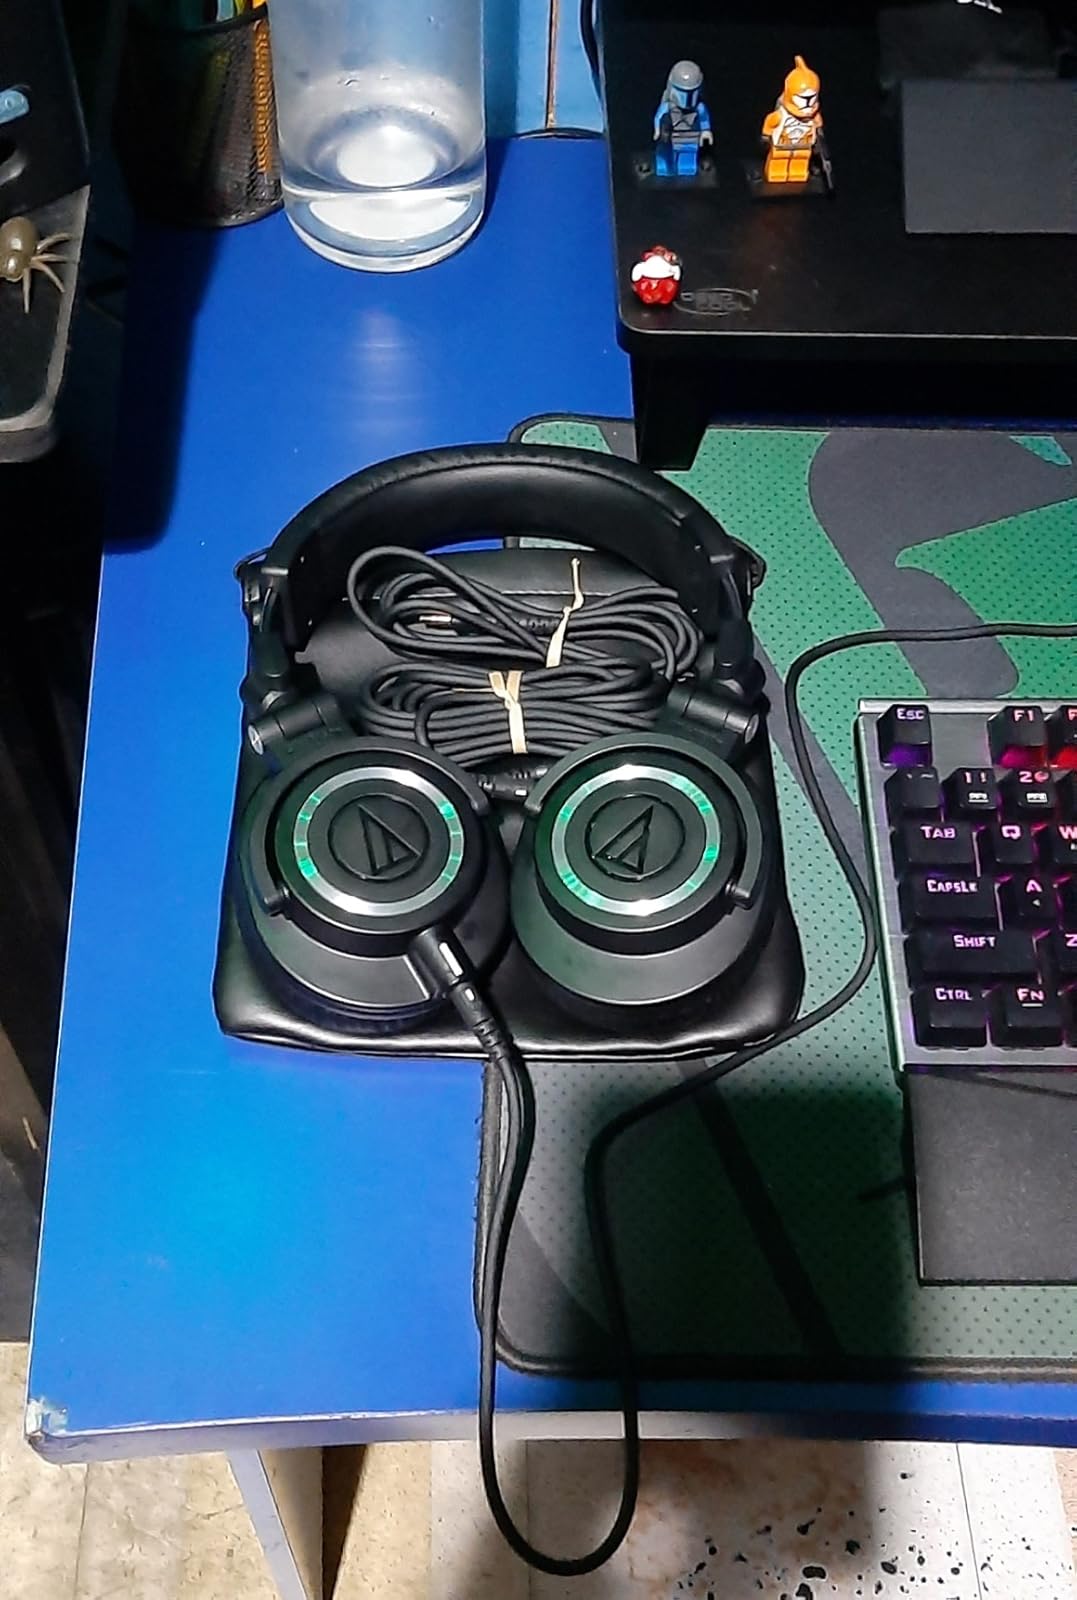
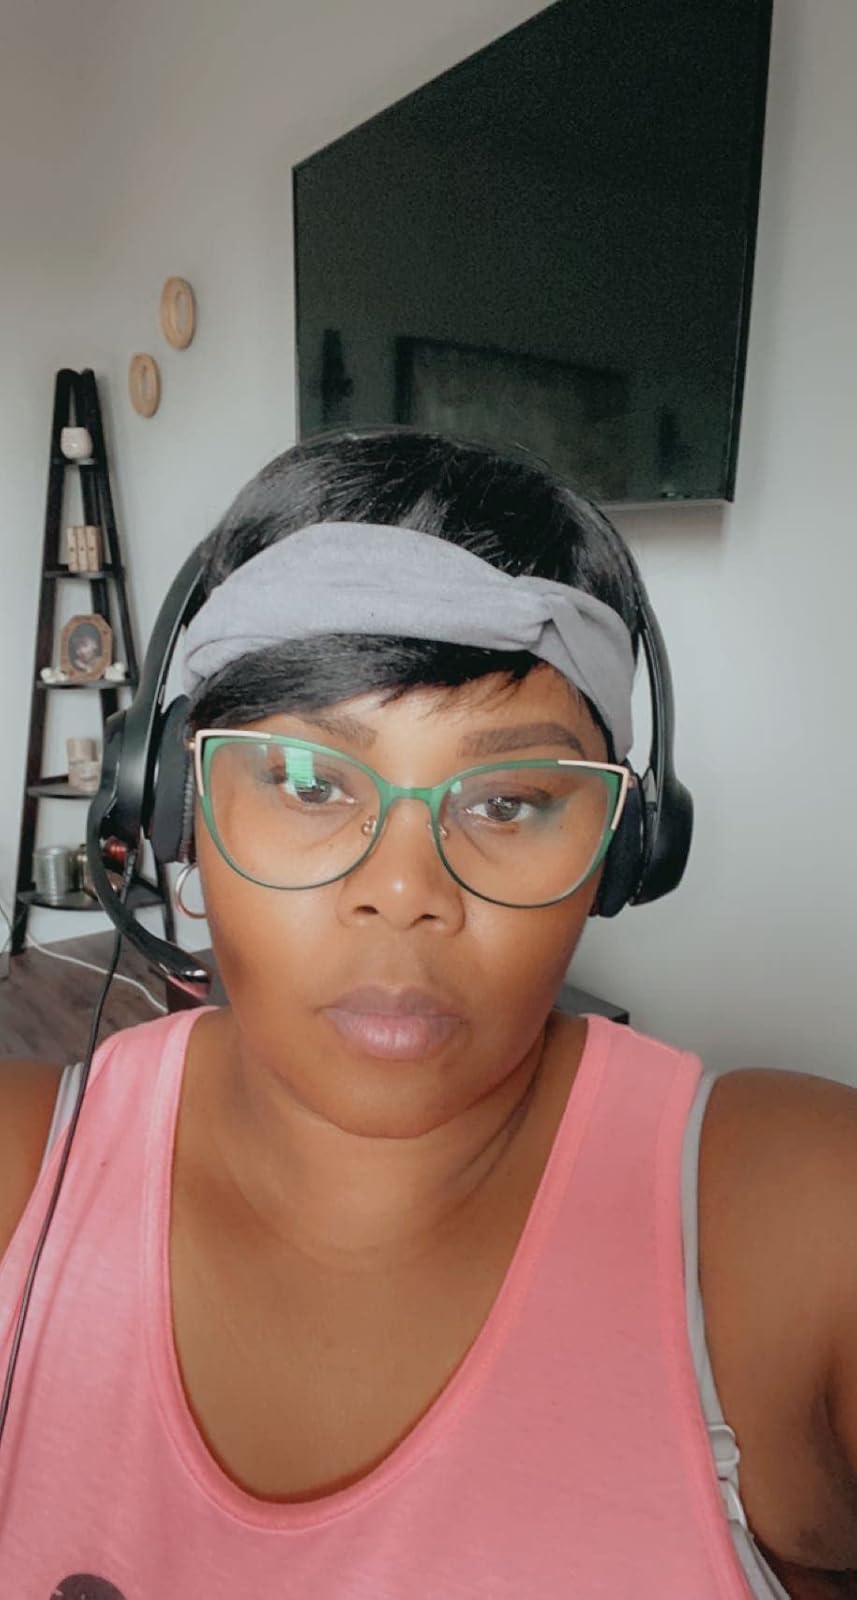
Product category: headphones
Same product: no